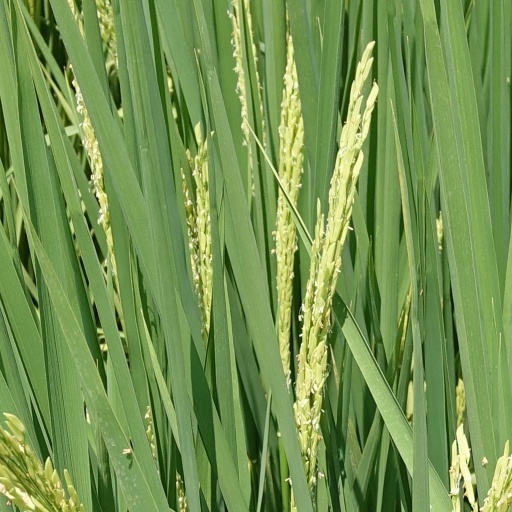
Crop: rice